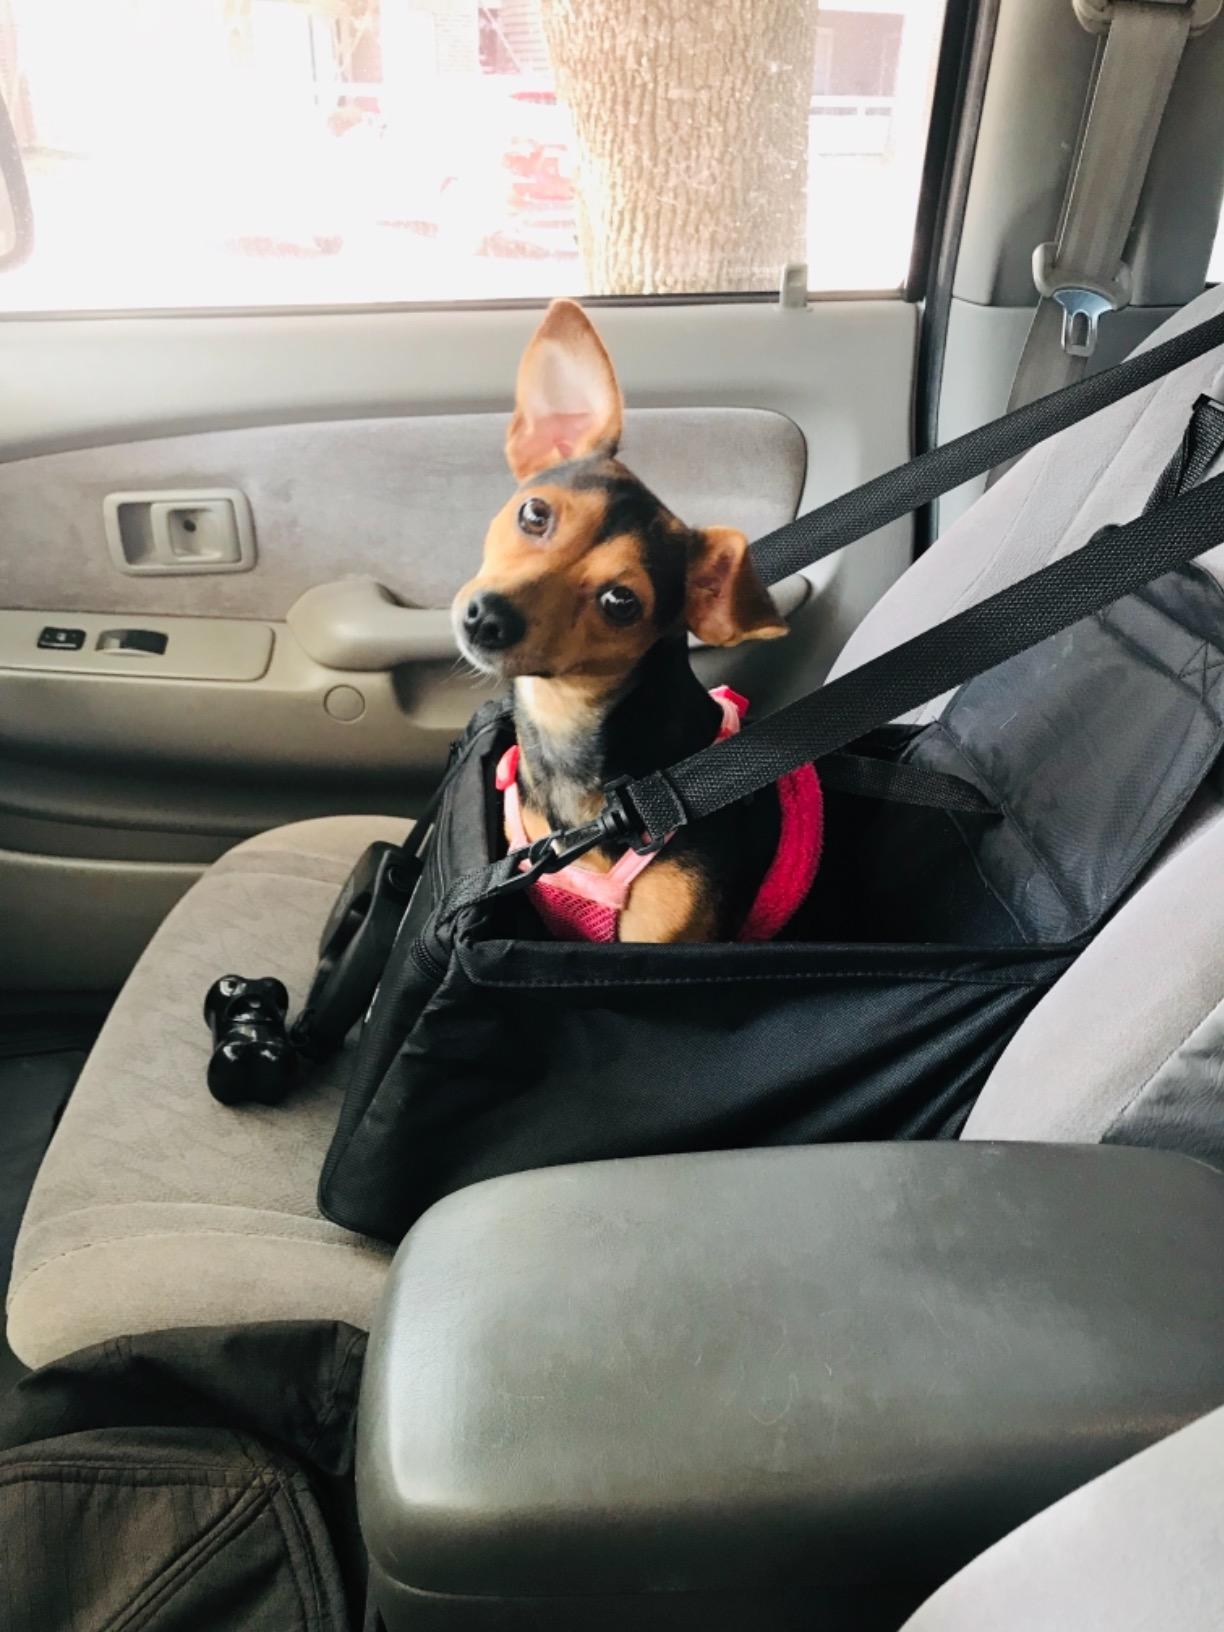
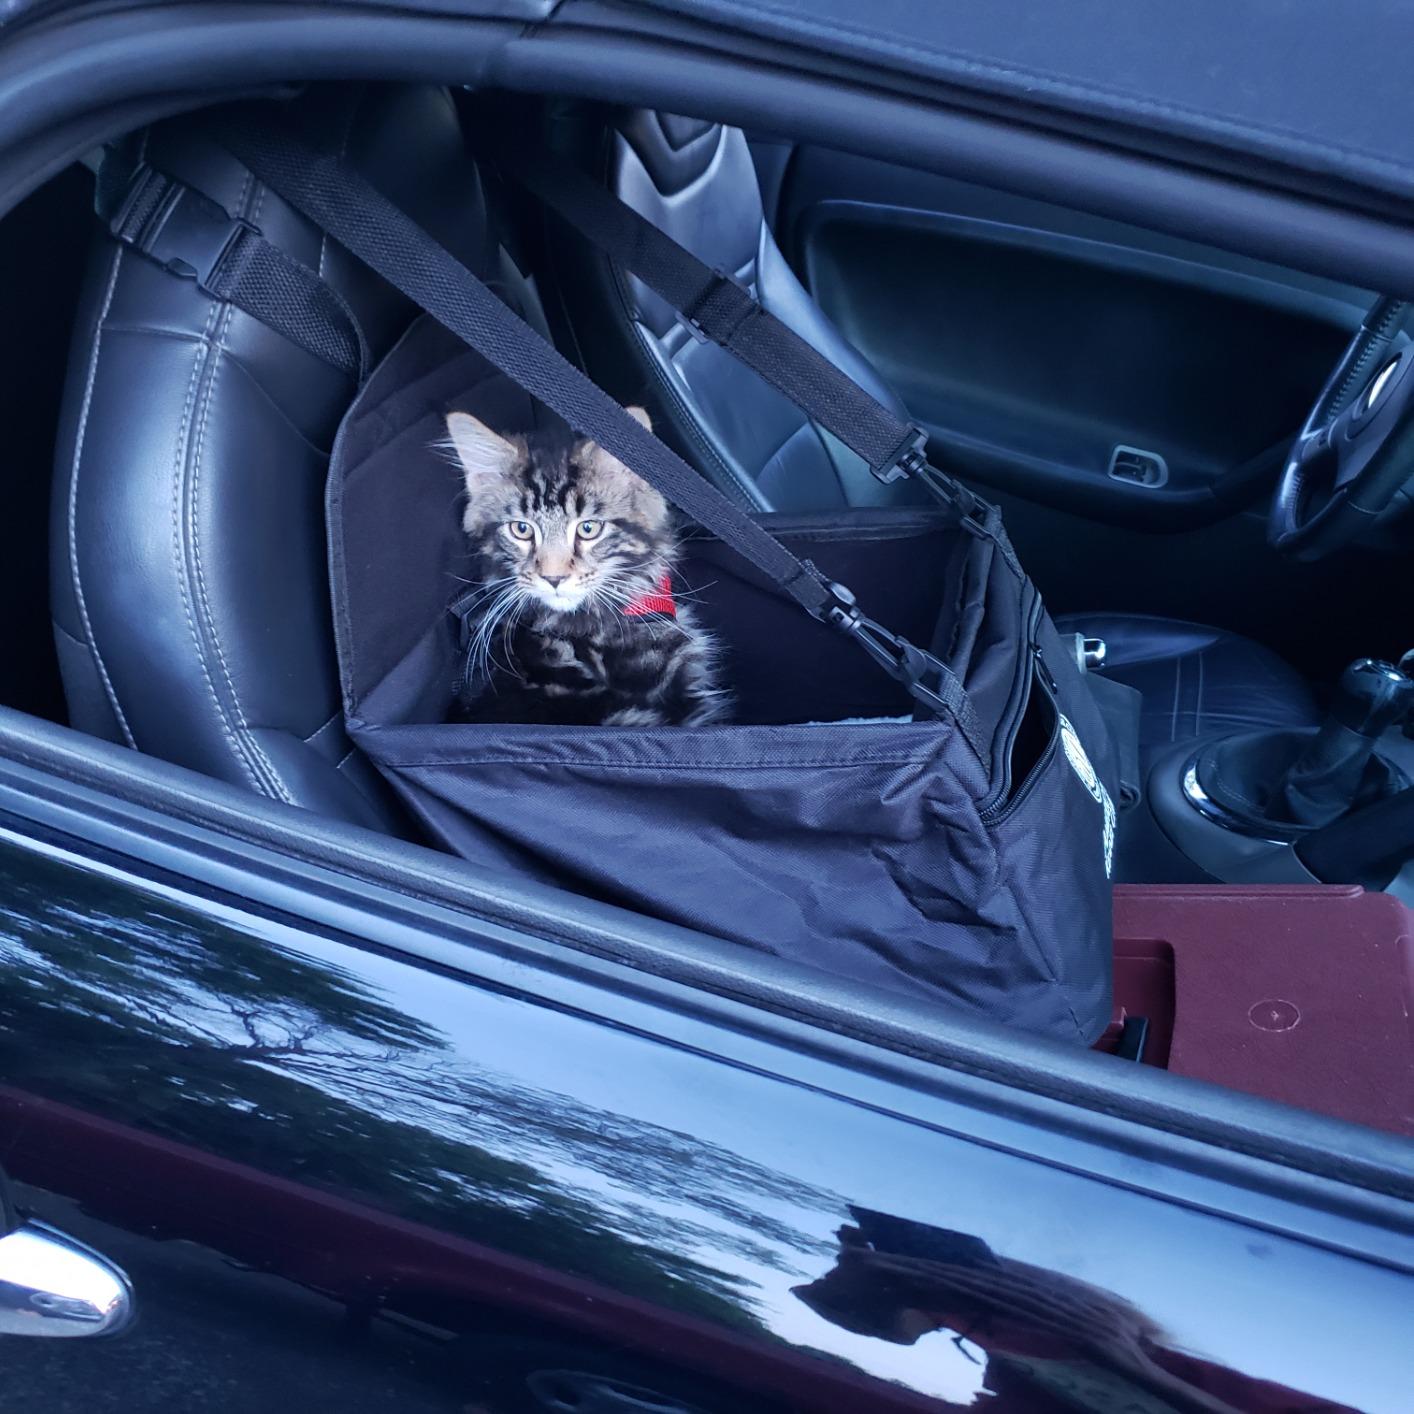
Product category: items_kennel
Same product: yes